TNA Television Championship

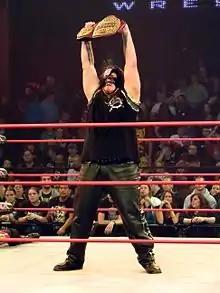
Abyss was the longest reigning champion

On July 3, 2014, TNA Executive Director Kurt Angle declared the championship inactive. The title was reactivated on June 25, 2015, by TNA under the new name of the "TNA King of the Mountain Championship." TNA announced that a new champion would be determined in a King of the Mountain match at their Slammiversary PPV event on June 28. Jeff Jarrett defeated Matt Hardy, Eric Young, Drew Galloway, and Bobby Roode to win the championship. The title ended up appearing in GFW at a July 9 live event where Young attacked Jarrett and stole the championship belt.